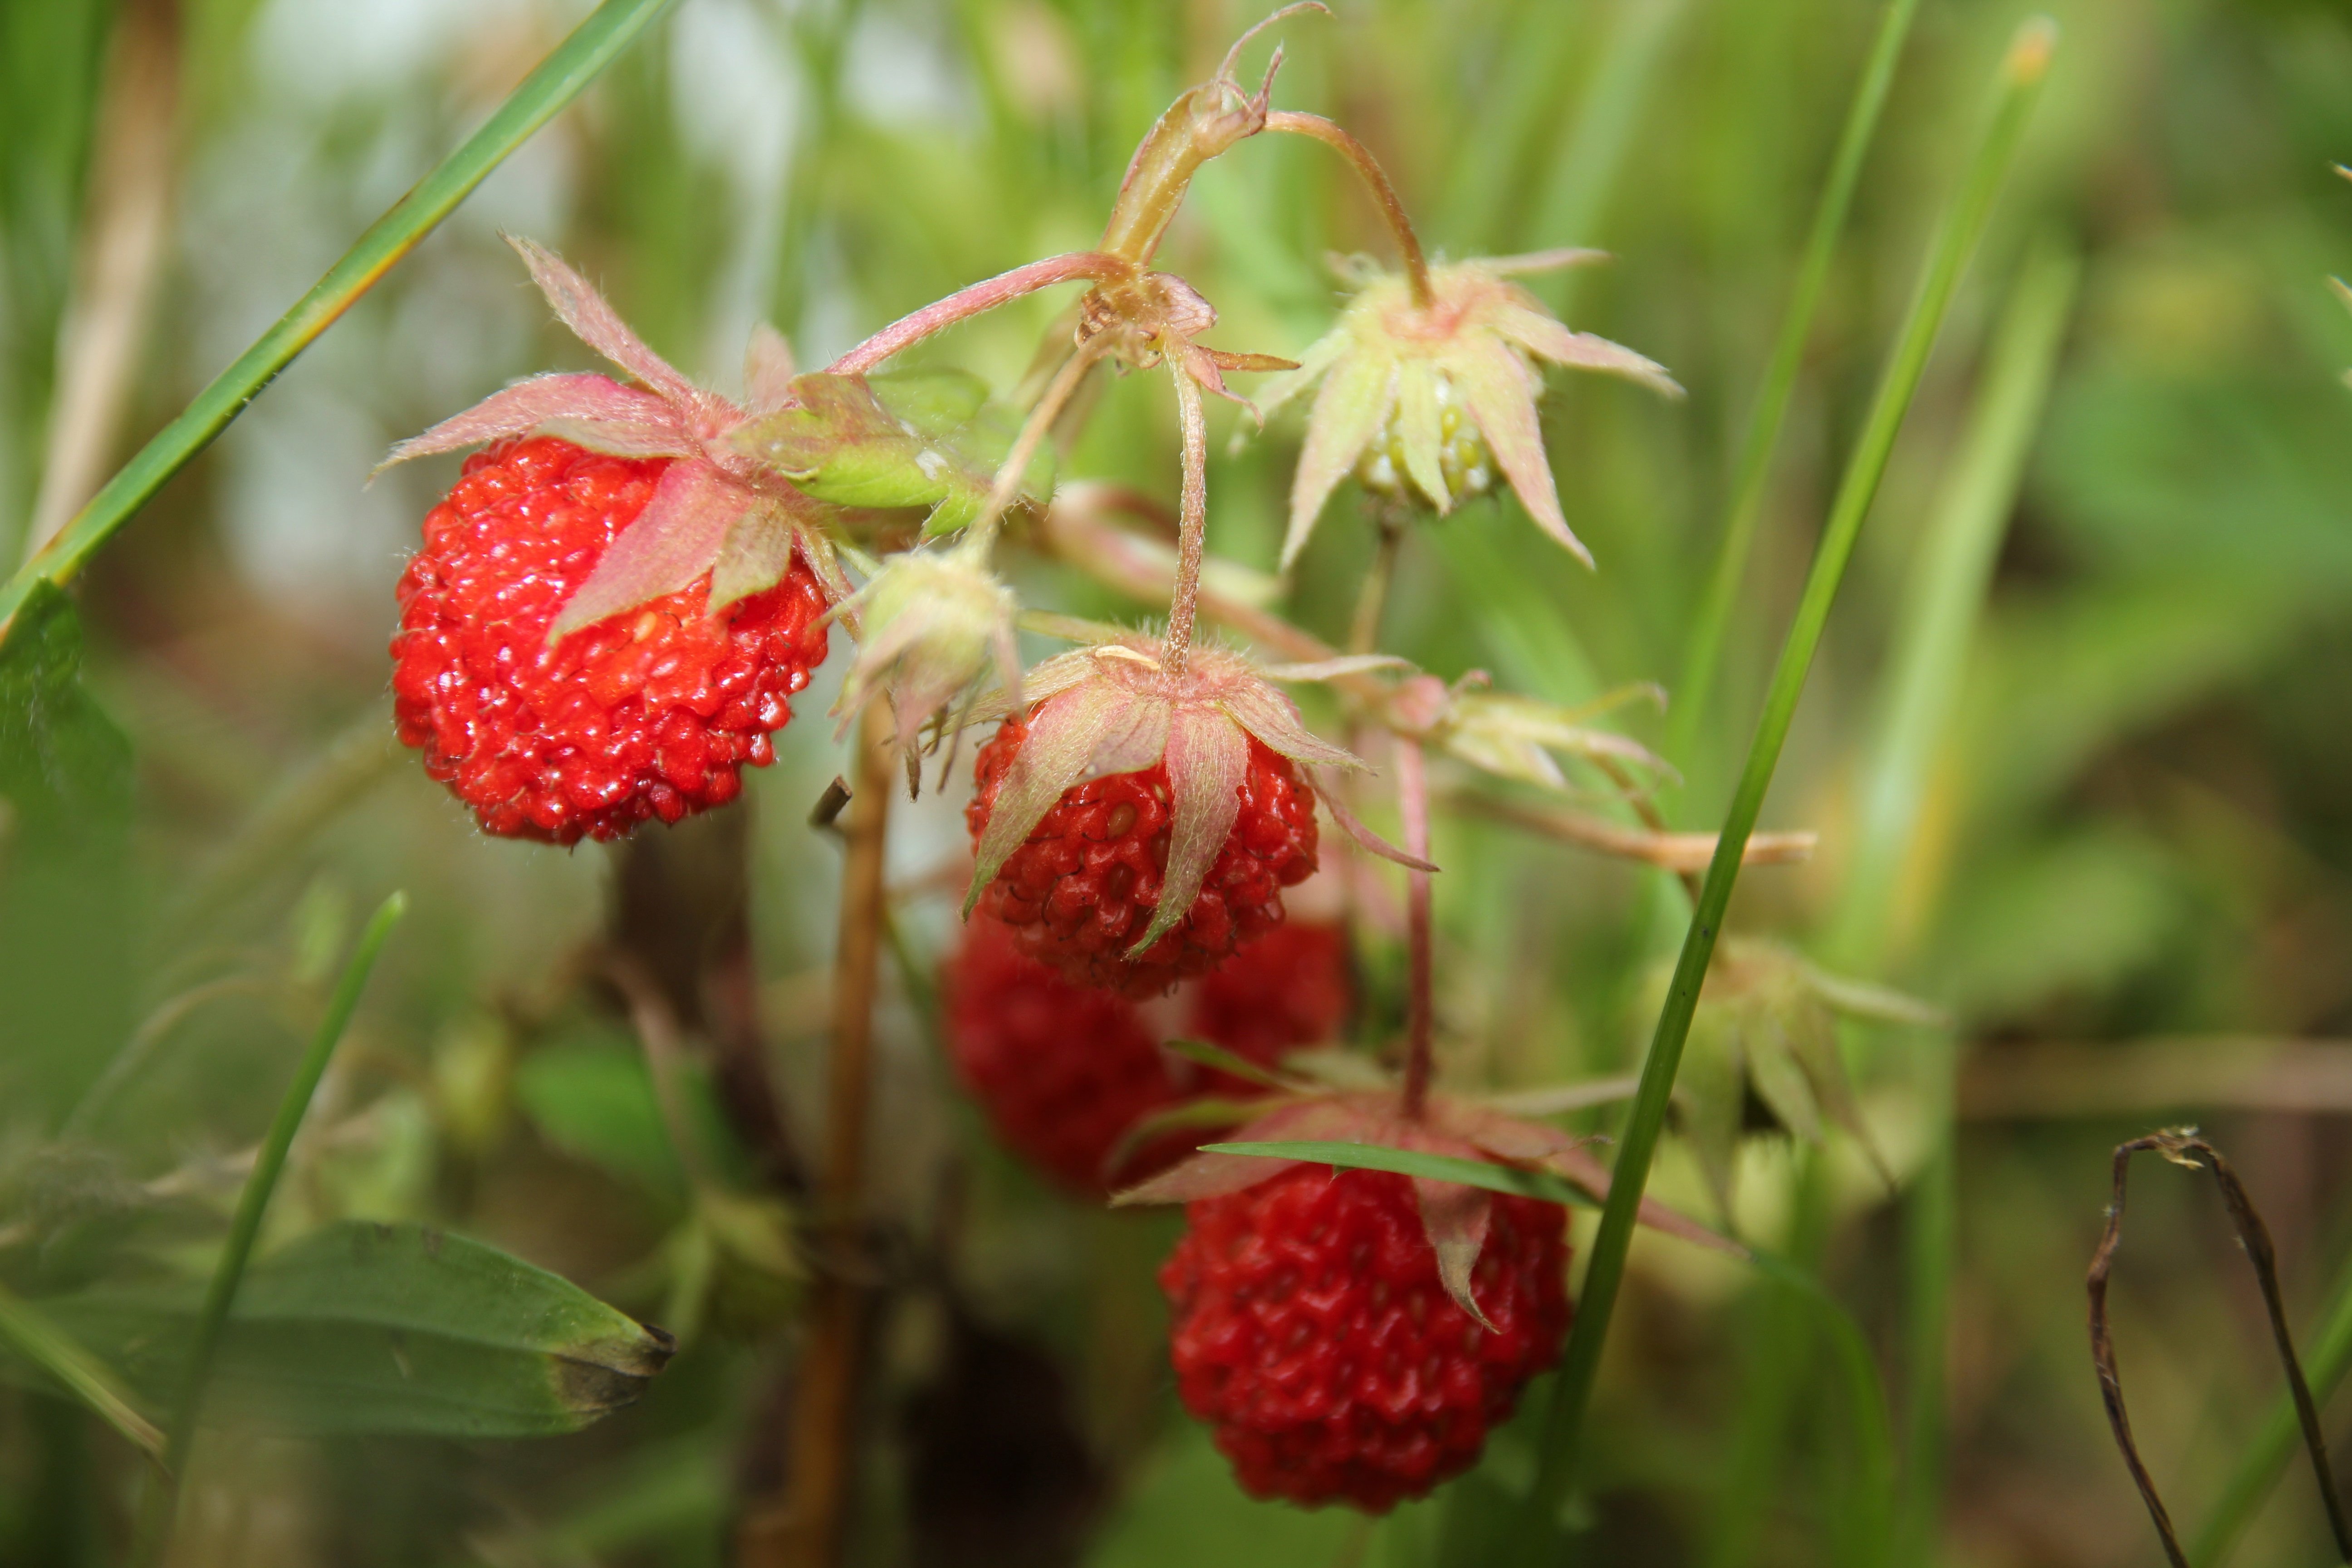
plant, fruit, berry, sweet, flower, summer, ripe, food, red, produce, macro, fresh, botany, juicy, flora, delicious, strawberry, shrub, strawberries, organic, flowering plant, wild strawberries, land plant, wine raspberry